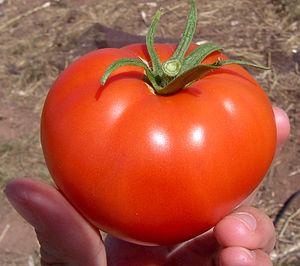
L'originalisme est une théorie de l'interprétation juridique aux États-Unis, qui affirme que la Constitution américaine doit être interprétée en accord avec la signification qu'elle avait à l'époque de sa proclamation. Il s'agit d'une théorie de formalisme juridique, parfois corollaire du textualisme. Ce dernier affirme qu'un texte de loi doit être interprété en fonction de son sens évident et non en fonction de l'intention du législateur ou de quelque autre donnée.
L’affaire Nix v. Hedden 149 U.S. 304 fut une affaire judiciaire dans laquelle la Cour suprême des États-Unis eut à statuer sur la question de savoir si la tomate devait être considérée comme fruit ou légume au regard de la loi douanière du 3 mars 1883, qui imposait des droits sur les importations de légumes, mais pas sur les fruits. Le procès fut intenté par John Nix, John W. Nix, George W. Nix et Frank W. Nix contre Edward L. Hedden, trésorier du port de New York, pour récupérer des taxes contestées. En botanique la tomate est un fruit. La cour a cependant, à l'unanimité, décidé en faveur du défendeur, que la loi douanière se référait au sens commun des termes « fruit » et « légume », qui assimile la tomate à un légume, et non pas au jargon technique des botanistes.